Omphiscola glabra

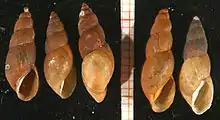
Five shells of "Omphiscola glabra"

"Omphiscola glabra" is said to occur in small areas of standing water that have a lot of vegetation such as swamps, and also in standing forest waters with leaf litter, often in water with organic iron contents and low calcium contents.